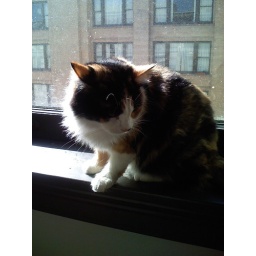
cat burglar in the window